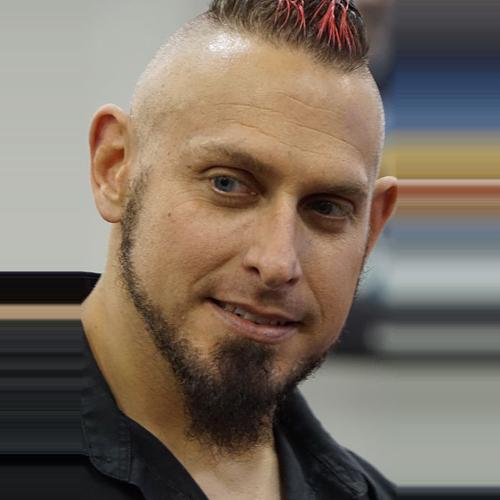
Age: 34